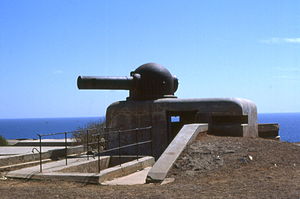
Slaget om Dakar / Baggrund
Fransk kystbatteri på øen Gorée, Dakar
Slaget om Dakar var de Allieredes mislykkede forsøg i september 1940 af på at erobre den strategiske havn i Dakar i Fransk Vestafrika, som var under vichyfransk kontrol og at installere Frie franske styrker under general Charles de Gaulle der.